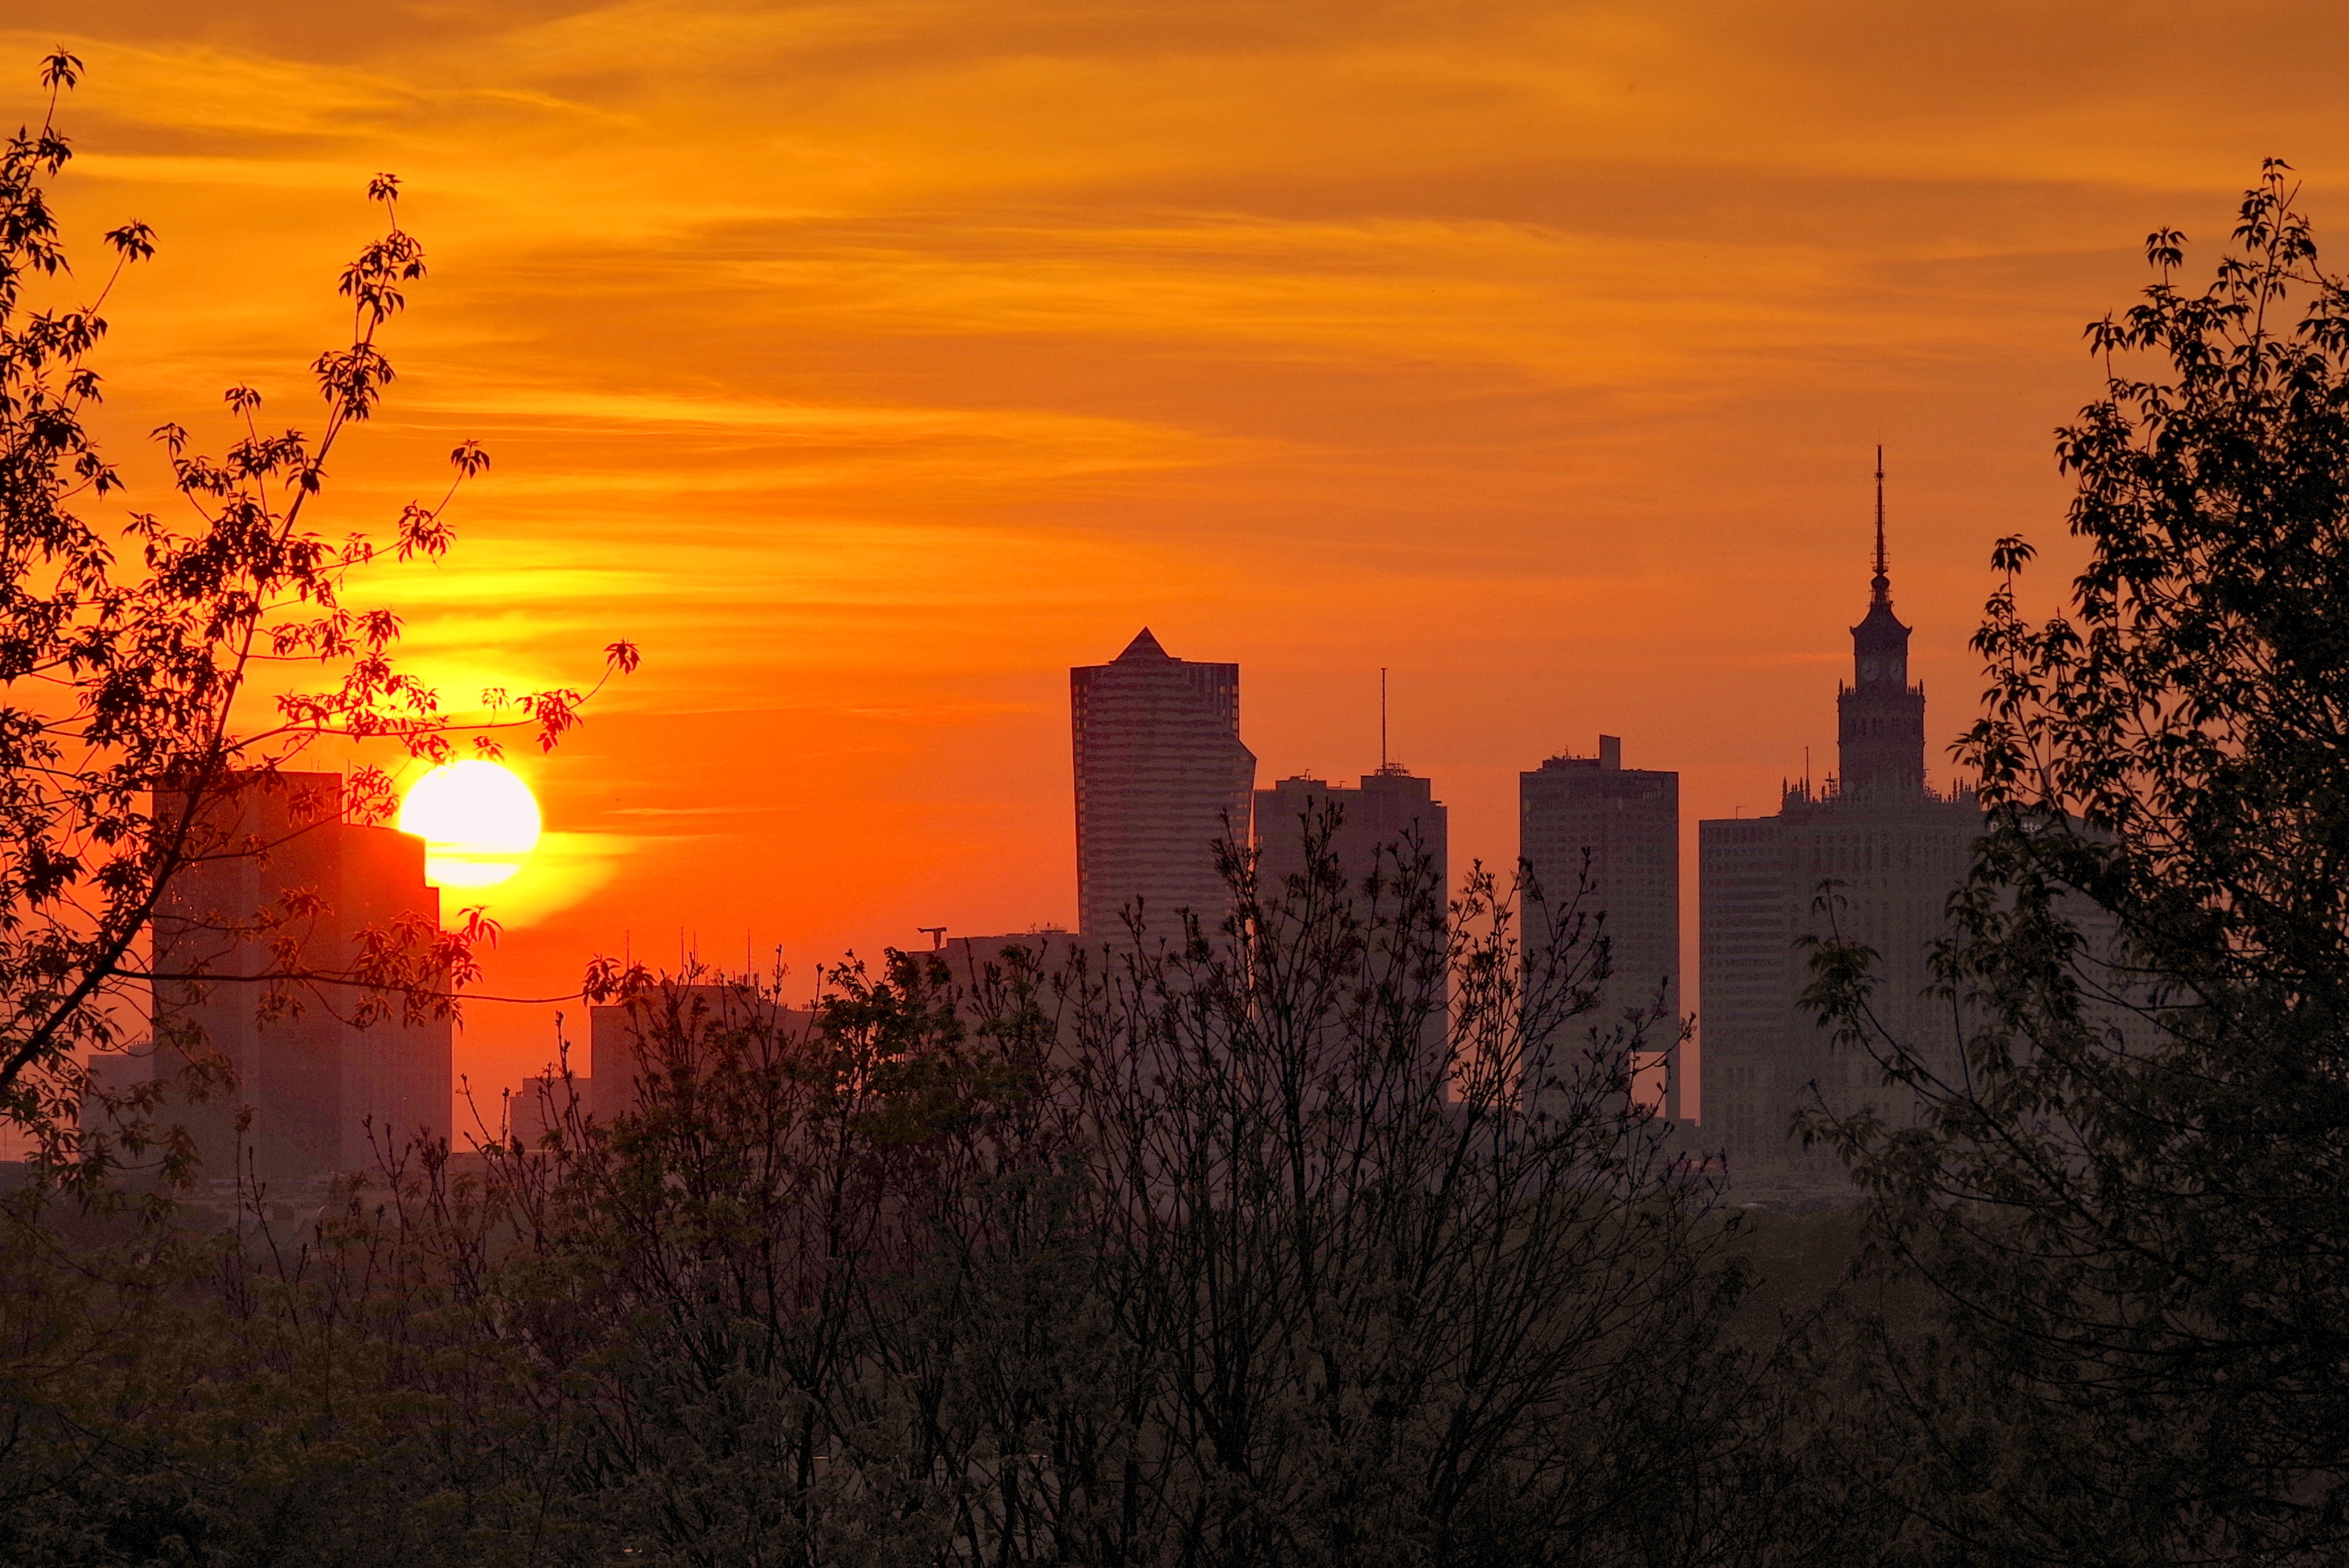
landscape, tree, horizon, architecture, sky, sun, sunrise, sunset, skyline, night, morning, view, dawn, city, cityscape, panorama, dark, dusk, evening, orange, golden, red, autumn, glow, office building, clouds, skyscrapers, buildings, poland, superstructure, warsaw, afterglow, the skyscraper, the centre of, the capital of the, agglomeration, the city centre, the silhouette, contours, palace of culture, atmospheric phenomenon, red sky at morning